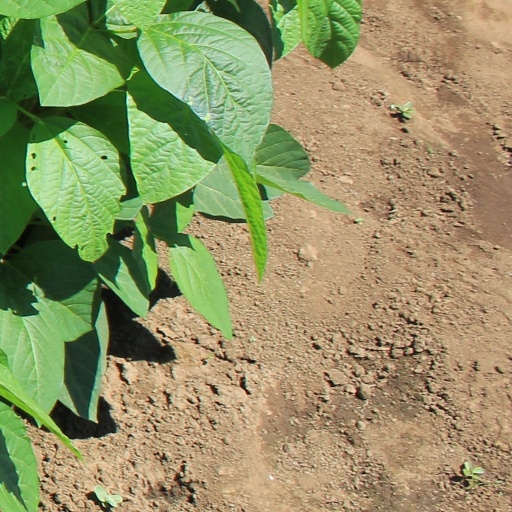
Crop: soybean